Historiography

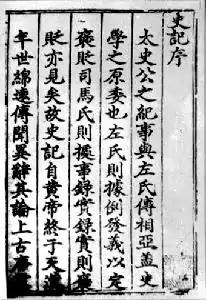
First page of the "Shiji"

The Romans adopted the Greek tradition, writing at first in Greek, but eventually chronicling their history in a freshly non-Greek language. Early Roman works were still written in Greek, such as the annals of Quintus Fabius Pictor. However, the "Origines", composed by the Roman statesman Cato the Elder (234–149 BC), was written in Latin, in a conscious effort to counteract Greek cultural influence. It marked the beginning of Latin historical writings. Hailed for its lucid style, Julius Caesar's (103–44 BC) "de Bello Gallico" exemplifies autobiographical war coverage. The politician and orator Cicero (106–43 BC) introduced rhetorical elements in his political writings.